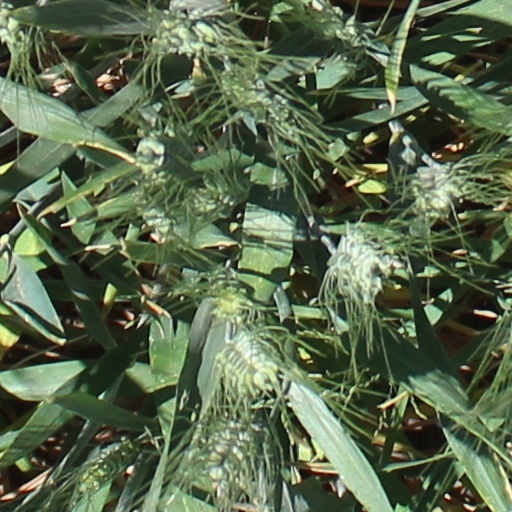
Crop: wheat